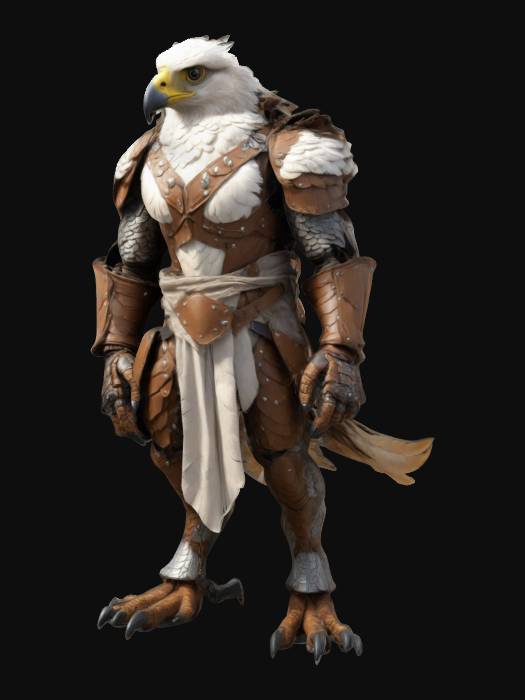
미적 점수 (1~10점): 9